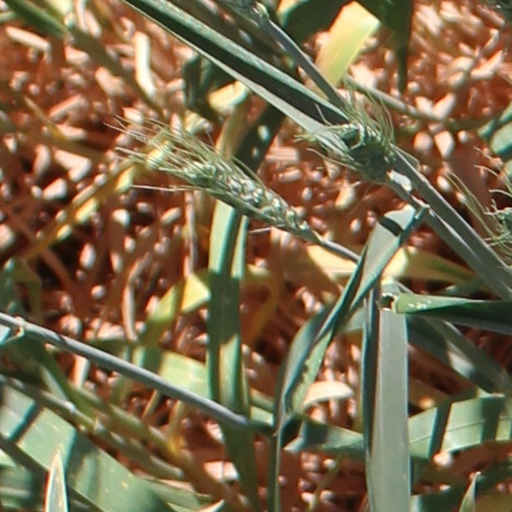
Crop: wheat